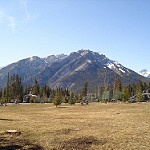
Scene: Outdoor